Raphael Framberger

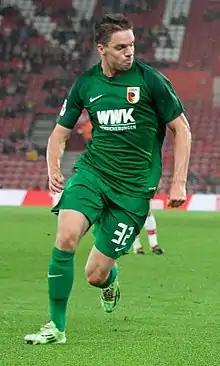
Framberger with FC Augsburg in 2017

Raphael Framberger (born 6 September 1995) is a German former professional footballer who played as a defender.